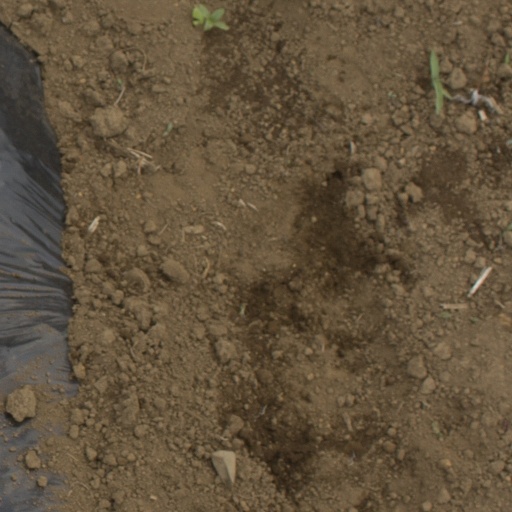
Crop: Jerusalem artichoke